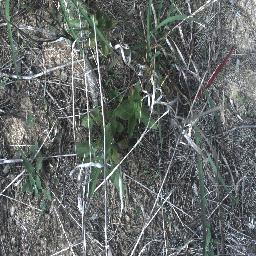
Label: siam_weed